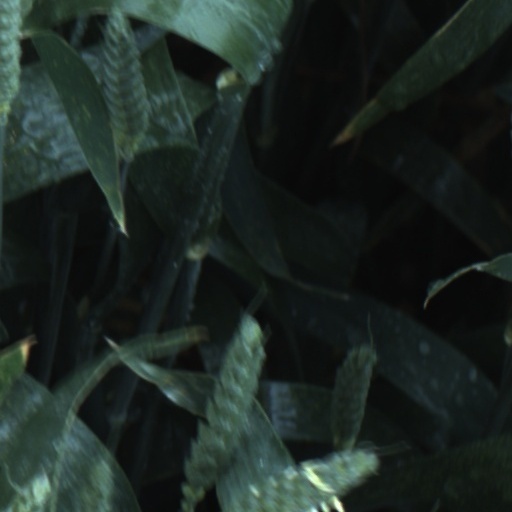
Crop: wheat